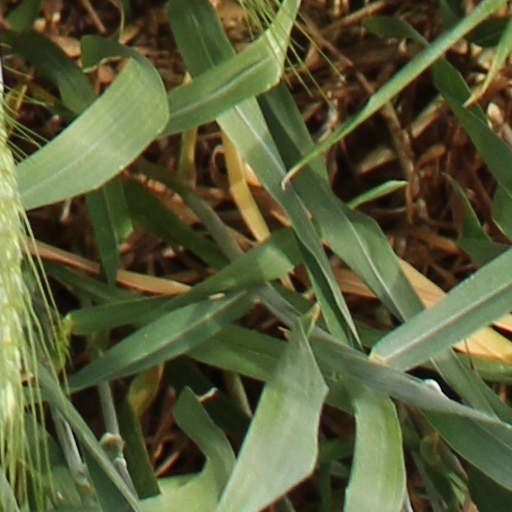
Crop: wheat